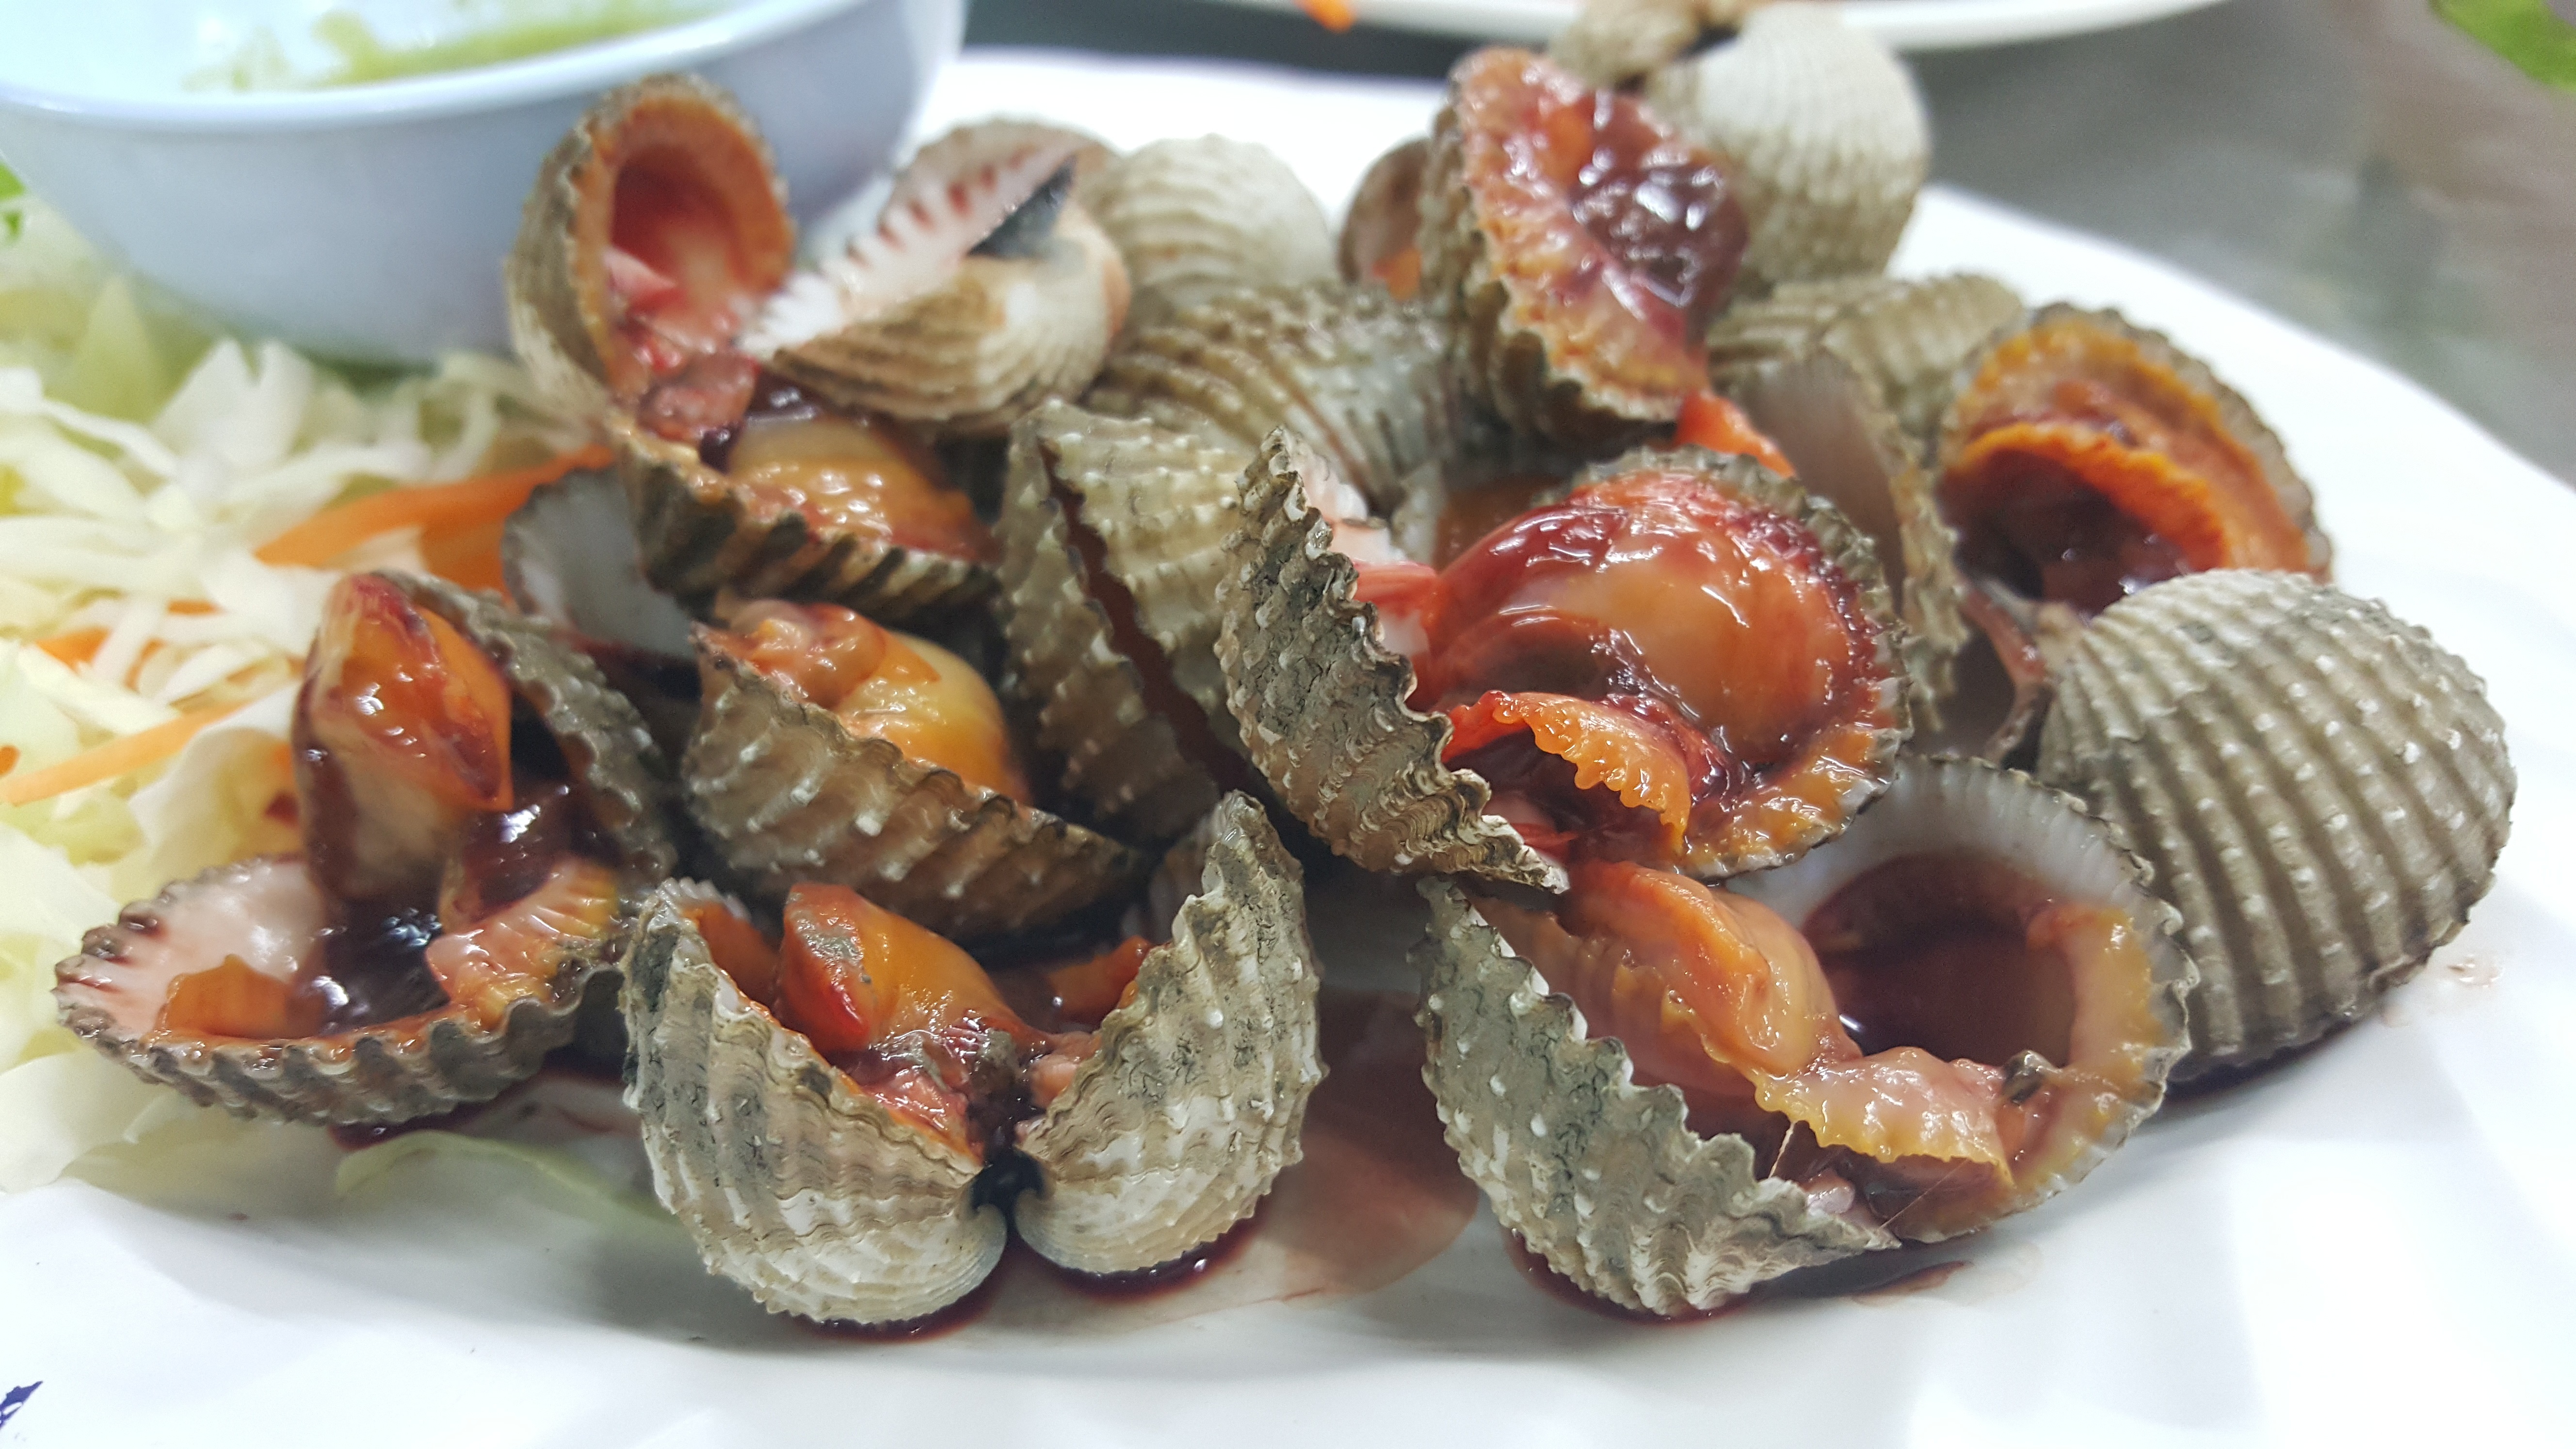
dish, food, produce, seafood, cuisine, shellfish, invertebrate, clam, mussel, spicy, raw, scallop, cockle, clams oysters mussels and scallops, animal source foods